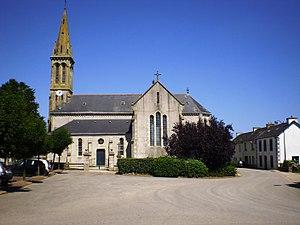
Lothey (Place de l'église)
Armand Gassis est un homme politique, un entrepreneur et un architecte français, né le 11 juillet 1839 à Châteaulin dans le Finistère et est décédé le 28 mai 1915 dans cette même commune.
La liste des églises du Finistère recense de la manière la plus complète possible les églises, cathédrales et basiliques situées dans le département français du Finistère.
Lothey [lɔtɛj] est une commune du département du Finistère, dans la région Bretagne, en France.